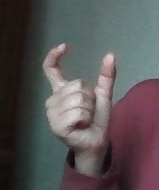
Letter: nun